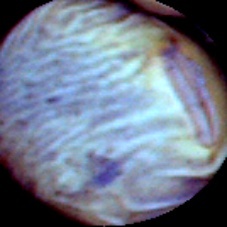
Label: Spotted